Gackt

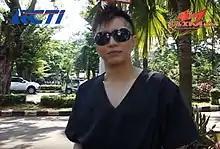
Gackt in 2013 on Indonesian RCTI greeting "BIMA Satria Garuda".

In 2012, Gackt appeared in the "Sengoku Basara" television drama, "Sengoku Basara: Moonlight Party", as the games' depiction of warlord Oda Nobunaga. He also performed the series' theme song "Hakuro" (his 42nd single). He was also seen in a dual role as a Professor of Neurology Shiki Takashi and Yumeoji (literally translated "Dream Prince") in the drama "Akumu-chan", which is based on the novel by Riku Onda. In mid-2013 was the voice actor of Travis Grady and provided image song "Claymore" in Japanese dubbing of "". In November 2013, Gackt appeared as a guest-star in two episodes (21 & 22) of the Indonesian Tokusatsu series, "Bima Satria Garuda", as "Noir", the mysterious ""Bima Legend"" Knight from Parallel World. In 2014, he repeated his role in the movie "Akumu-chan", and starred in the drama "Time Spiral" as a time-traveler university professor Shuya Tatsumi, based on the web novel by . Gackt collaborated with Square Enix on the role-playing game "3594e -Sangokushi Eiga-" for iOS, based on the story of "Romance of the Three Kingdoms", a Chinese historical novel. The in-game playable character, military general Lü Bu, was voiced by him and he also provided a theme song.